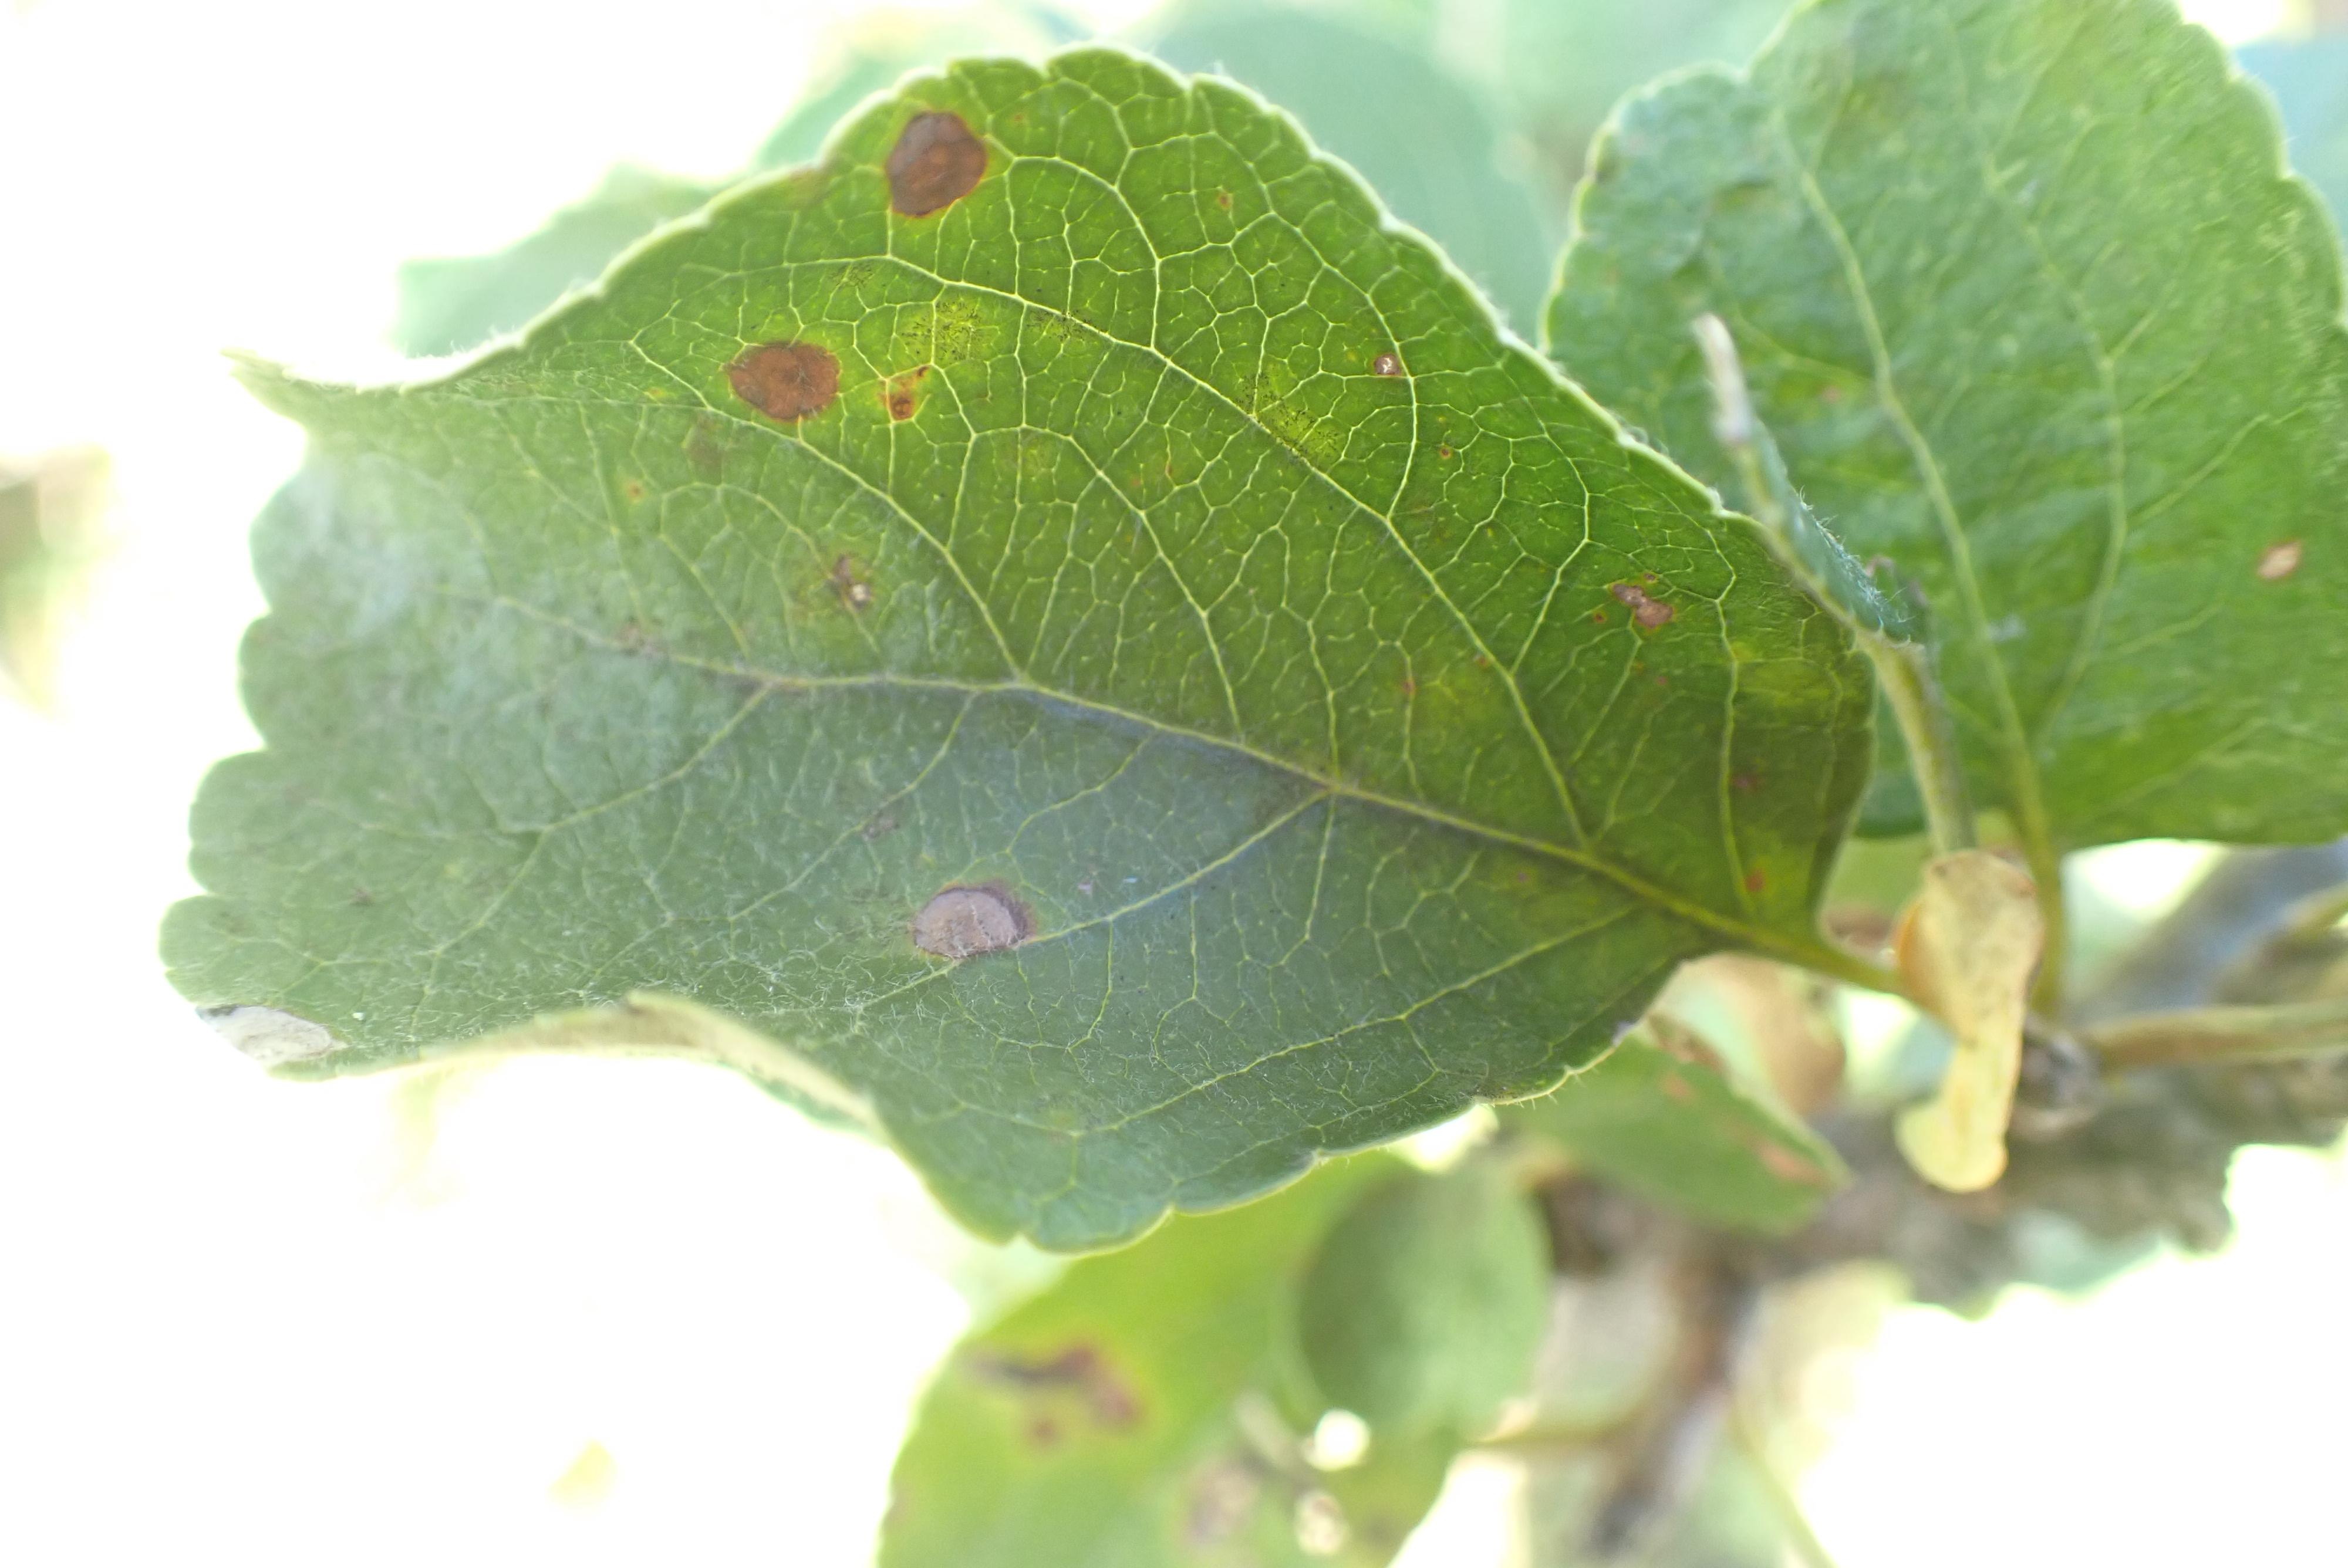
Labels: scab, frog_eye_leaf_spot